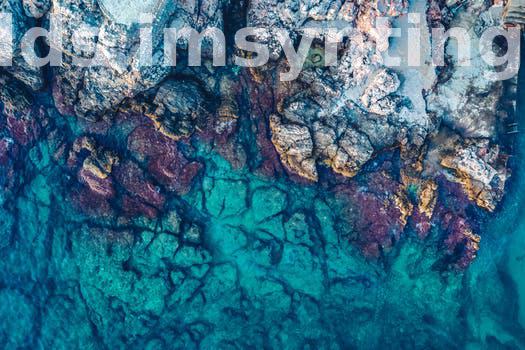
Label: Watermark